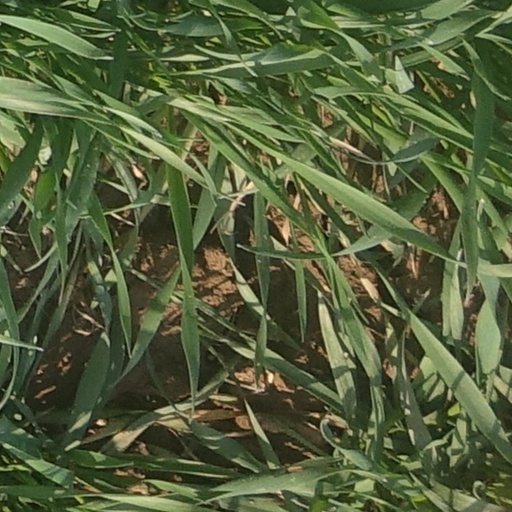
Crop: wheat